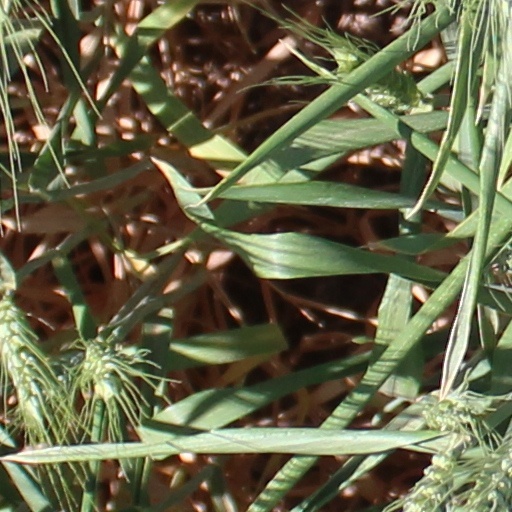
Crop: wheat